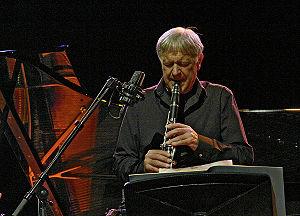
Jazz en ville est un festival de jazz qui se tient tous les ans à Vannes, en Bretagne, pendant la saison estivale. Il fait suite à Jazz à Vannes, créé en 1980 par Jean-Philippe Breton, dont la dernière édition s'est tenue en 2015.
8 avril : la Symphonie en ut majeur de Georges Bizet, composée en 1855, est créée à Bâle sous la direction de Felix Weingartner.